Antenna (radio)

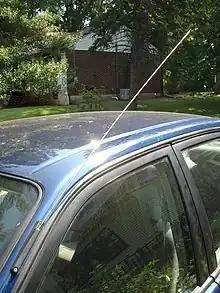
An automobile's whip antenna, a common example of an omnidirectional antenna

Antennas can be classified as omnidirectional, radiating energy approximately equally in all horizontal directions, or directional, where radio waves are concentrated in some direction(s). A so-called beam antenna is unidirectional, designed for maximum response in the direction of the other station, whereas many other antennas are intended to accommodate stations in various directions but are not truly omnidirectional. Since antennas obey reciprocity the same radiation pattern applies to transmission as well as reception of radio waves. A hypothetical antenna that radiates equally in all directions (vertical as well as all horizontal angles) is called an "isotropic radiator"; however, these cannot exist in practice nor would they be particularly desired. For most terrestrial communications, rather, there is an advantage in "reducing" radiation toward the sky or ground in favor of horizontal direction(s).